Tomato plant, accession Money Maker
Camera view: vertical (180 deg); turntable rotation: 240 degrees
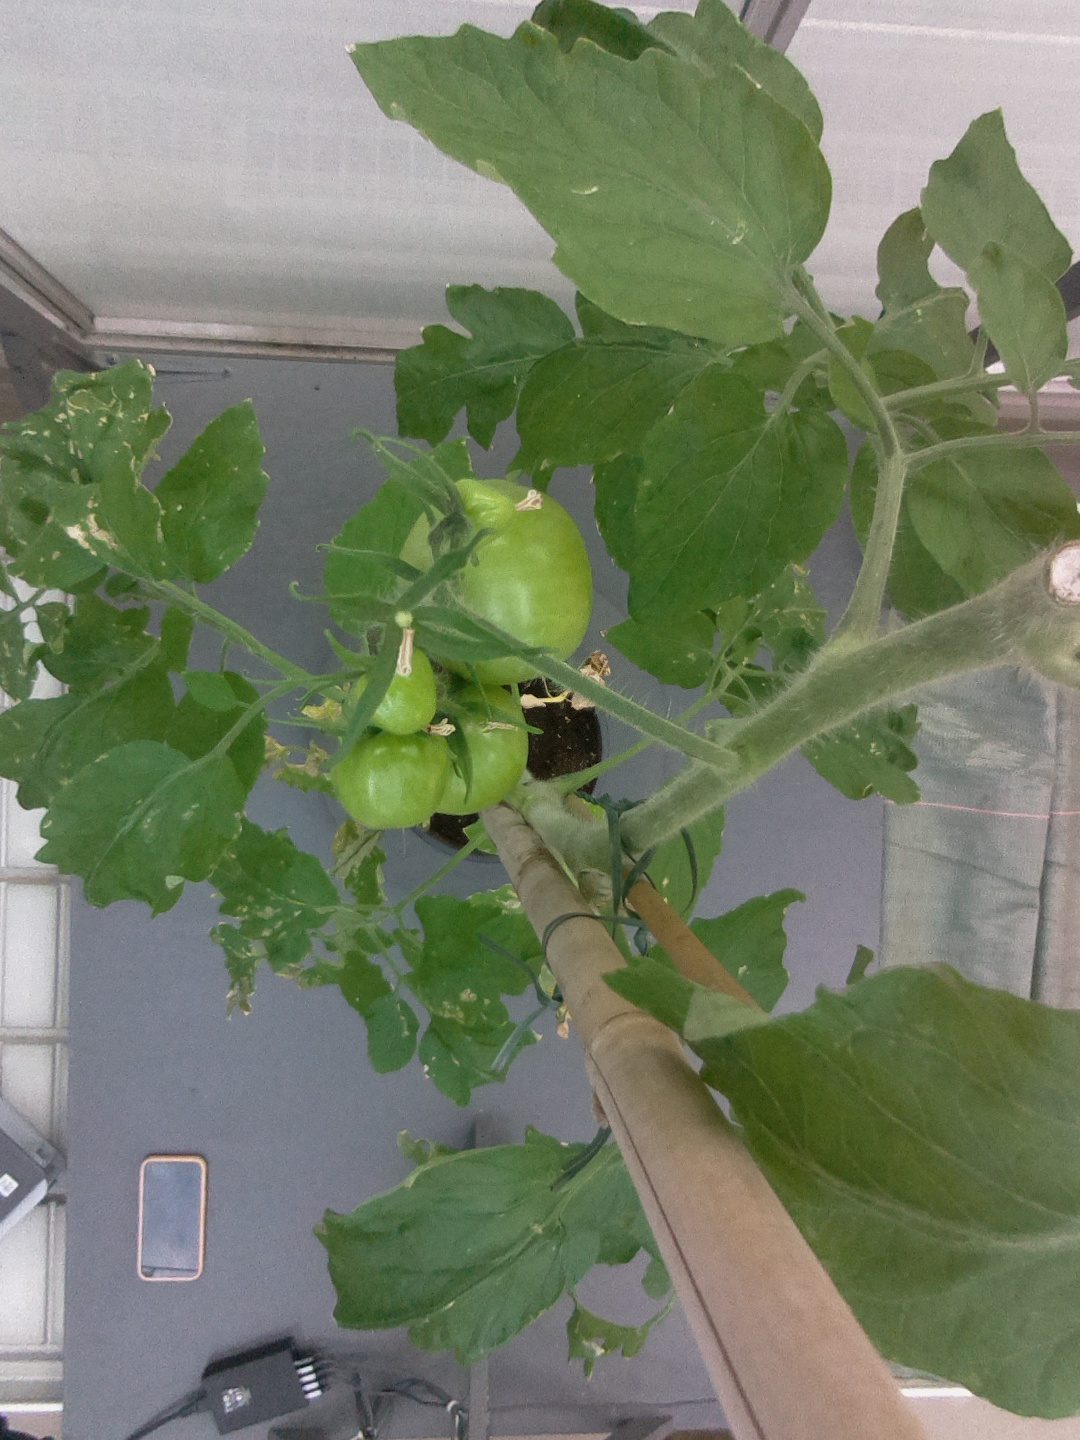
BBCH growth stage 73: 30%-40% of final fruit size